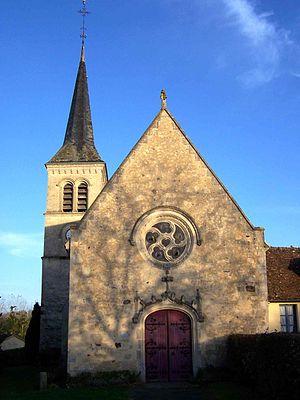
Eglise de Grandchamp_Sarthe
Grandchamp est une commune française, située dans le département de la Sarthe en région Pays de la Loire, peuplée de 156 habitants.
La liste des églises de la Sarthe recense de la manière la plus complète possible les églises, cathédrale et basilique situées dans le département français de la Sarthe.